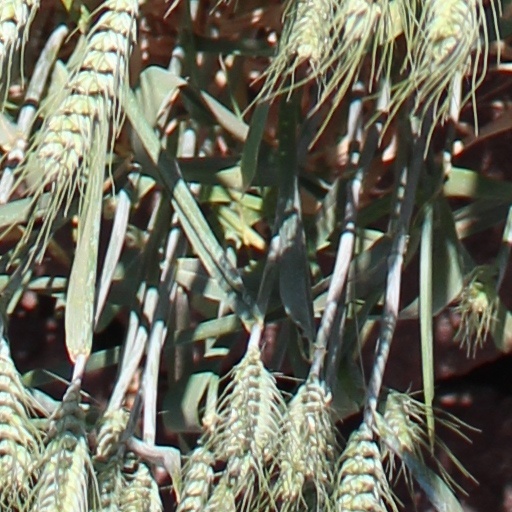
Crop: wheat